Forgotten Realms

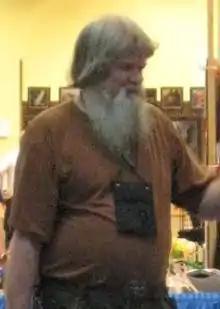
Ed Greenwood in 2008

Ed Greenwood began writing stories about the Forgotten Realms as a child, starting at the age of eight. He came up with the name from the notion of a multiverse of parallel worlds; Earth is one such world, and the Realms another. In Greenwood's original conception, the fantastic legends of Earth derive from a fantasy world that can no longer be accessed. Greenwood discovered the "Dungeons & Dragons" game in 1975, and became a serious role-playing enthusiast with the first "Advanced Dungeons & Dragons" ("AD&D") game releases in 1978. Greenwood brought his fantasy world into the new medium of role-playing games when a university student named September invited him to play "AD&D" with her. Greenwood then starting using the setting for his personal role-playing campaign. Greenwood began a Realms campaign in the city of Waterdeep before creating a group known as the Knights of Myth Drannor in the Shadowdale region. Greenwood felt that his players' thirst for detail made the Realms what it is: "They want it to seem real, and work on 'honest jobs' and personal activities, until the whole thing grows into far more than a casual campaign. Roleplaying always governs over rules, and the adventures seem to develop themselves." Greenwood has stated that his own version of the Forgotten Realms, as run in his personal campaign, is much darker than published versions.